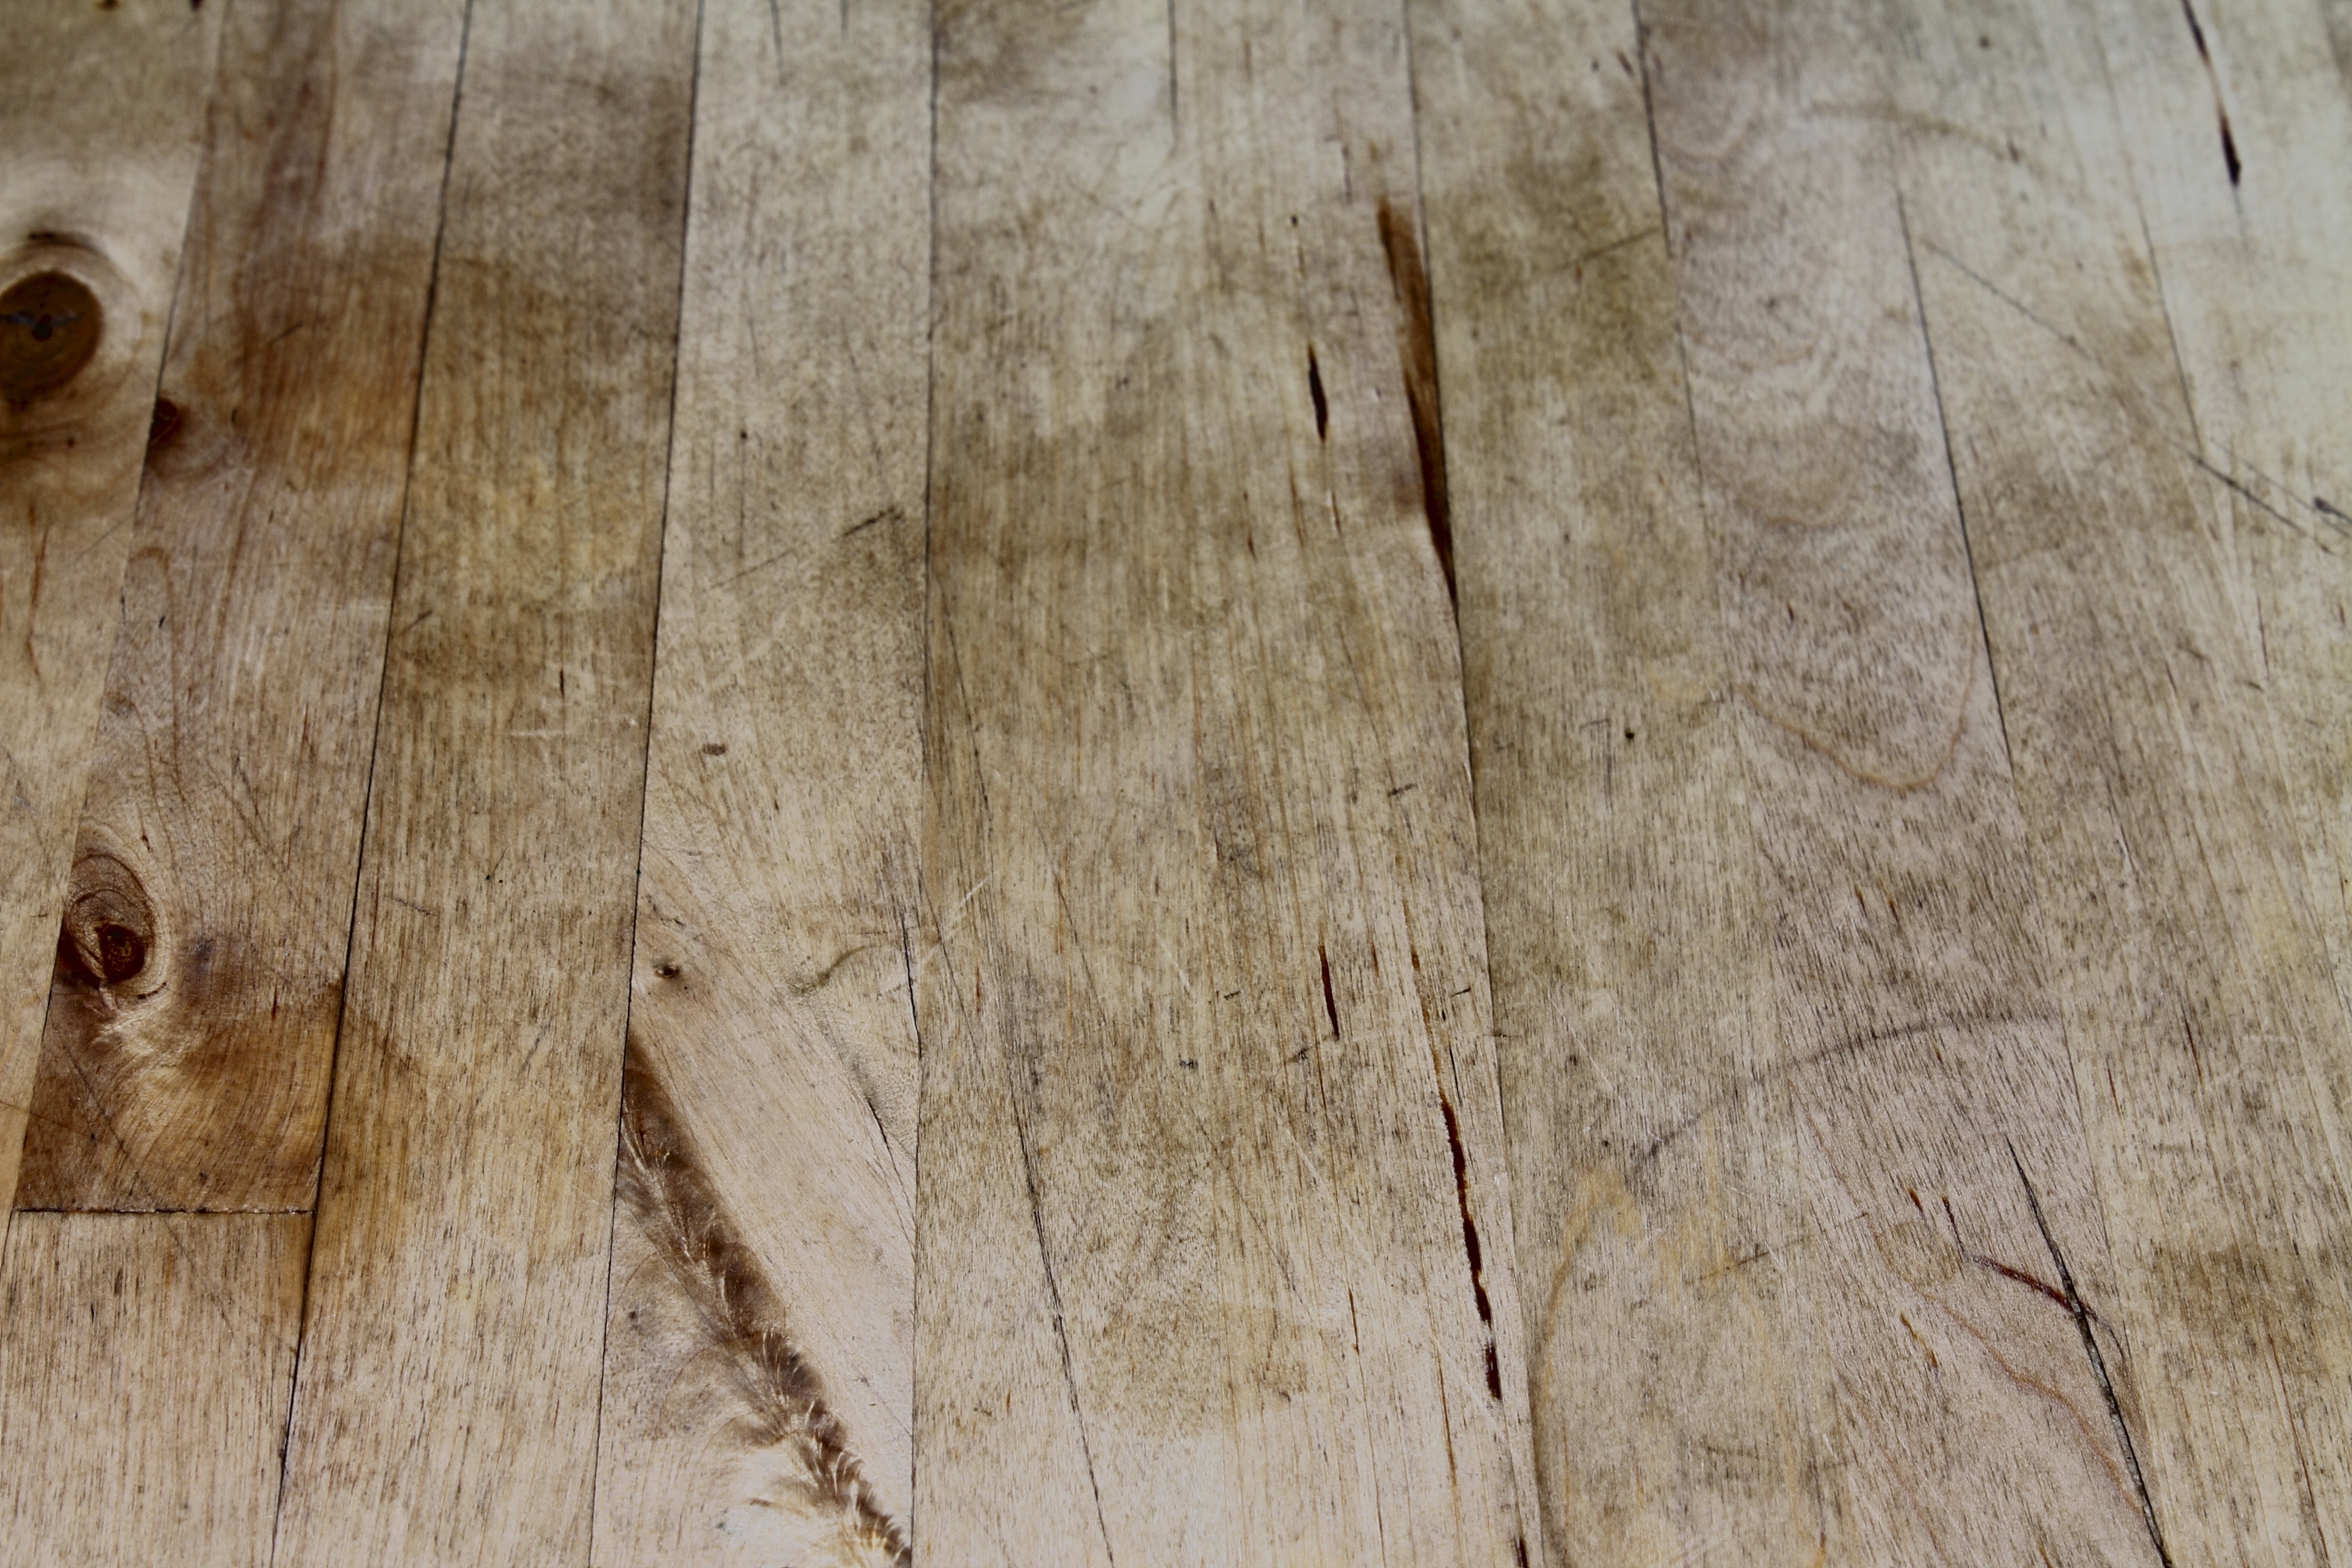
nature, structure, wood, texture, floor, old, soil, weathered, background, hardwood, flooring, wood flooring, wood surface, laminate flooring